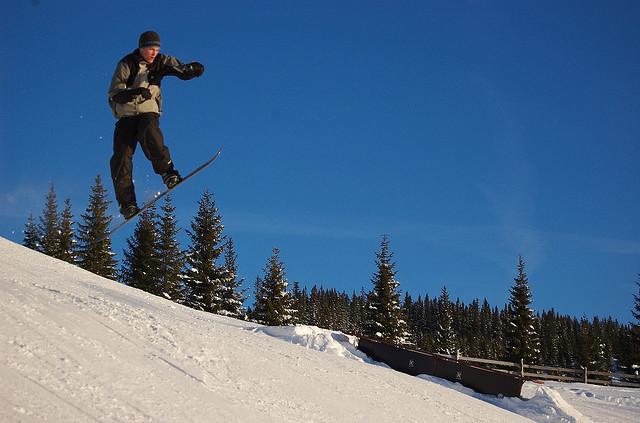
A man racing down the side of a mountain riding a snowboard.